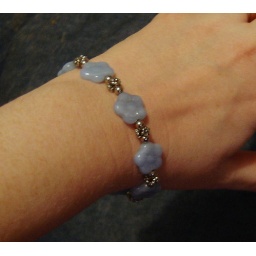
I went down to the local bead shop and recreated it in black and pink the next couple days.